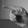
ASL letter: P